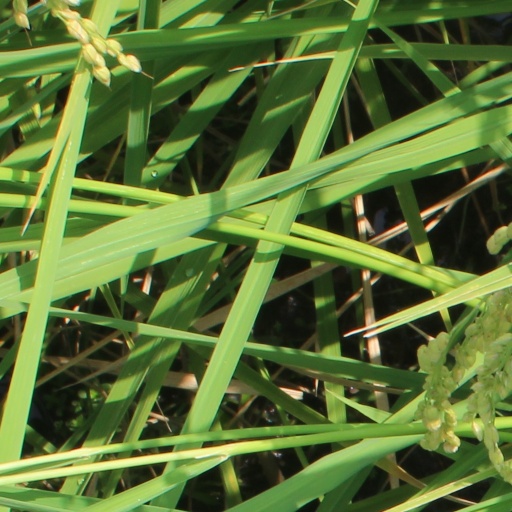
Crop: rice